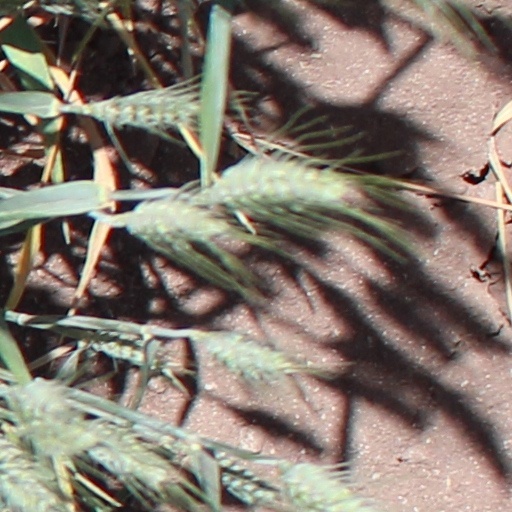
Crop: wheat